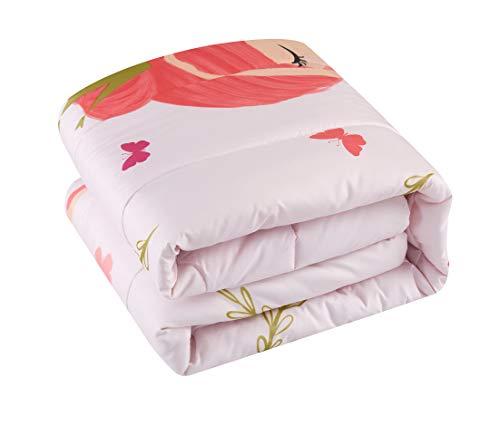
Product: Heritage Kids Prima Ballerina All Season Machine Washable Alternative Pink Ultra Soft Lightweight Microfiber Comforter Set, Full
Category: Home & Kitchen | Bedding | Kids' Bedding | Comforters & Sets | Comforter Sets
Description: Set includes reversible comforter and coordinating shams.
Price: $47.60
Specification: ProductDimensions:76x86x0.5inches|ItemWeight:5pounds|ShippingWeight:5pounds(Viewshippingratesandpolicies)|Manufacturer:IdeaNuova|ASIN:B07QC45C74|Itemmodelnumber:DK687847